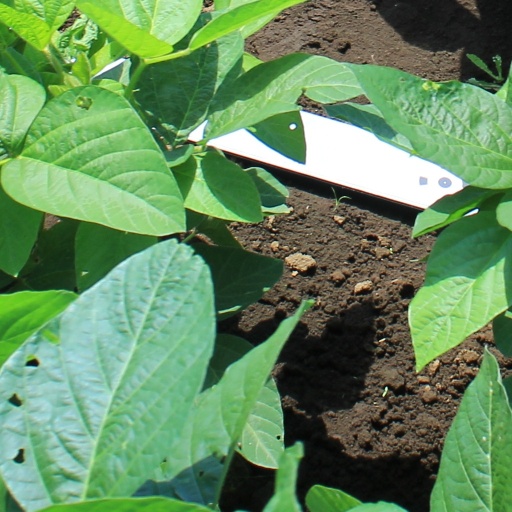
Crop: soybean